Ely and St Ives Railway

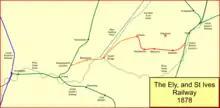
The Ely and St Ives Railway

The idea of an extension beyond Sutton to St Ives was revived again in 1872. The GER feared an incursion by the Great Northern Railway: the GNR had a lease of the Somersham to Ramsey branch until 1864. The possibility of the GNR using its own Ramsey branch as a springboard to get to Somersham and then to Ely was an ever-present danger to the GER. To ward this off, the GER planned an extension to St Ives for the 1876 session of Parliament; the cost was to be £62,928.